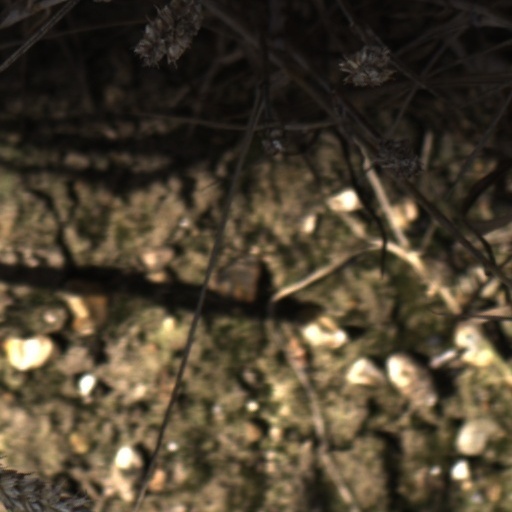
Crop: wheat